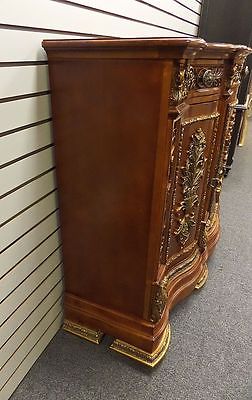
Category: cabinet